Segorbe

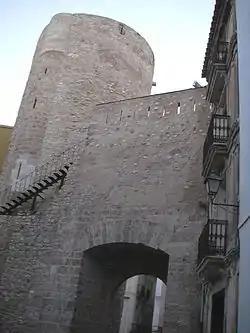
"Cárcel" Tower and Teruel Gate.

The Cathedral of Segorbe, consecrated in 1534 and extended in 1795 is connected by a bridge with the old episcopal palace. Its tower and its cloister are built on a trapezoidal ground-plan.